Miami-Dade Transit

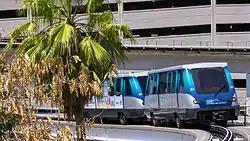
A Metromover double-unit train in Arts & Entertainment District (2012)

Metromover is a free, elevated, automated mass transit people mover that runs on three loops: the Downtown Inner Loop, Brickell Loop, and the Omni Loop. The systems total with 22 stations at roughly every two blocks in the greater Downtown area. Metromover serves the neighborhoods of Downtown, Arts & Entertainment District, Brickell, Park West, and Overtown.